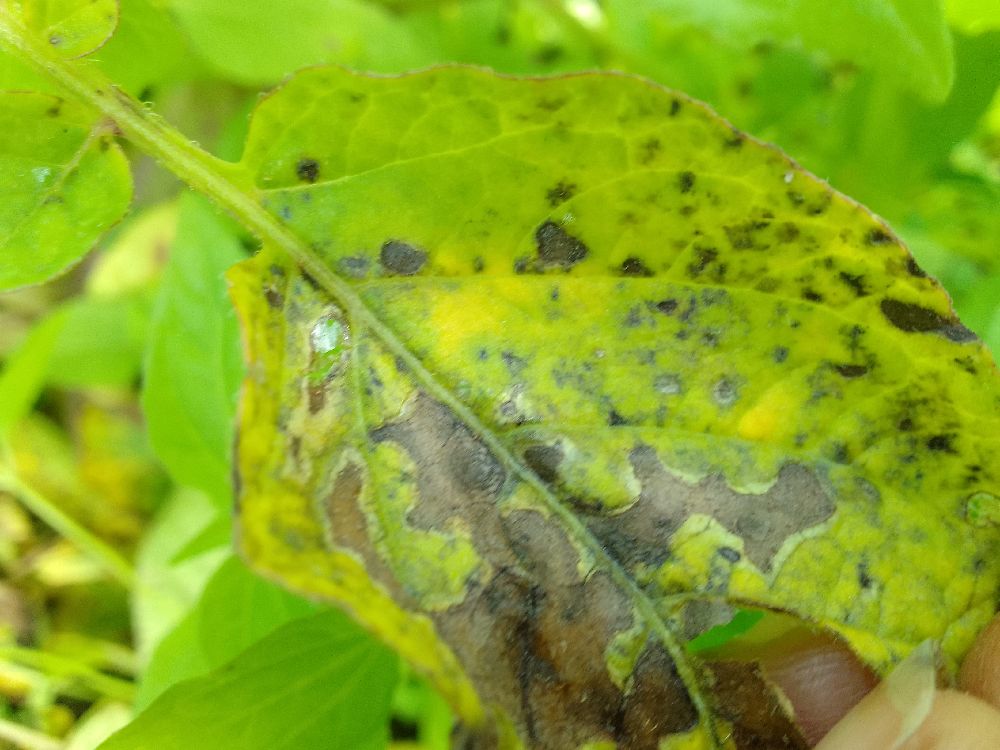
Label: Early blight